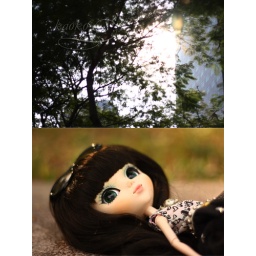
against the glass and grass